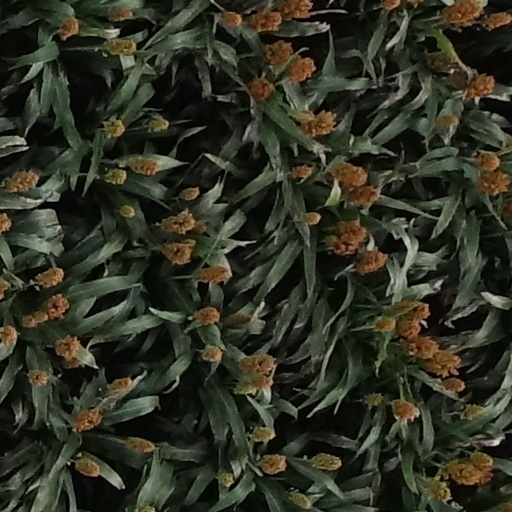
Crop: sorghum